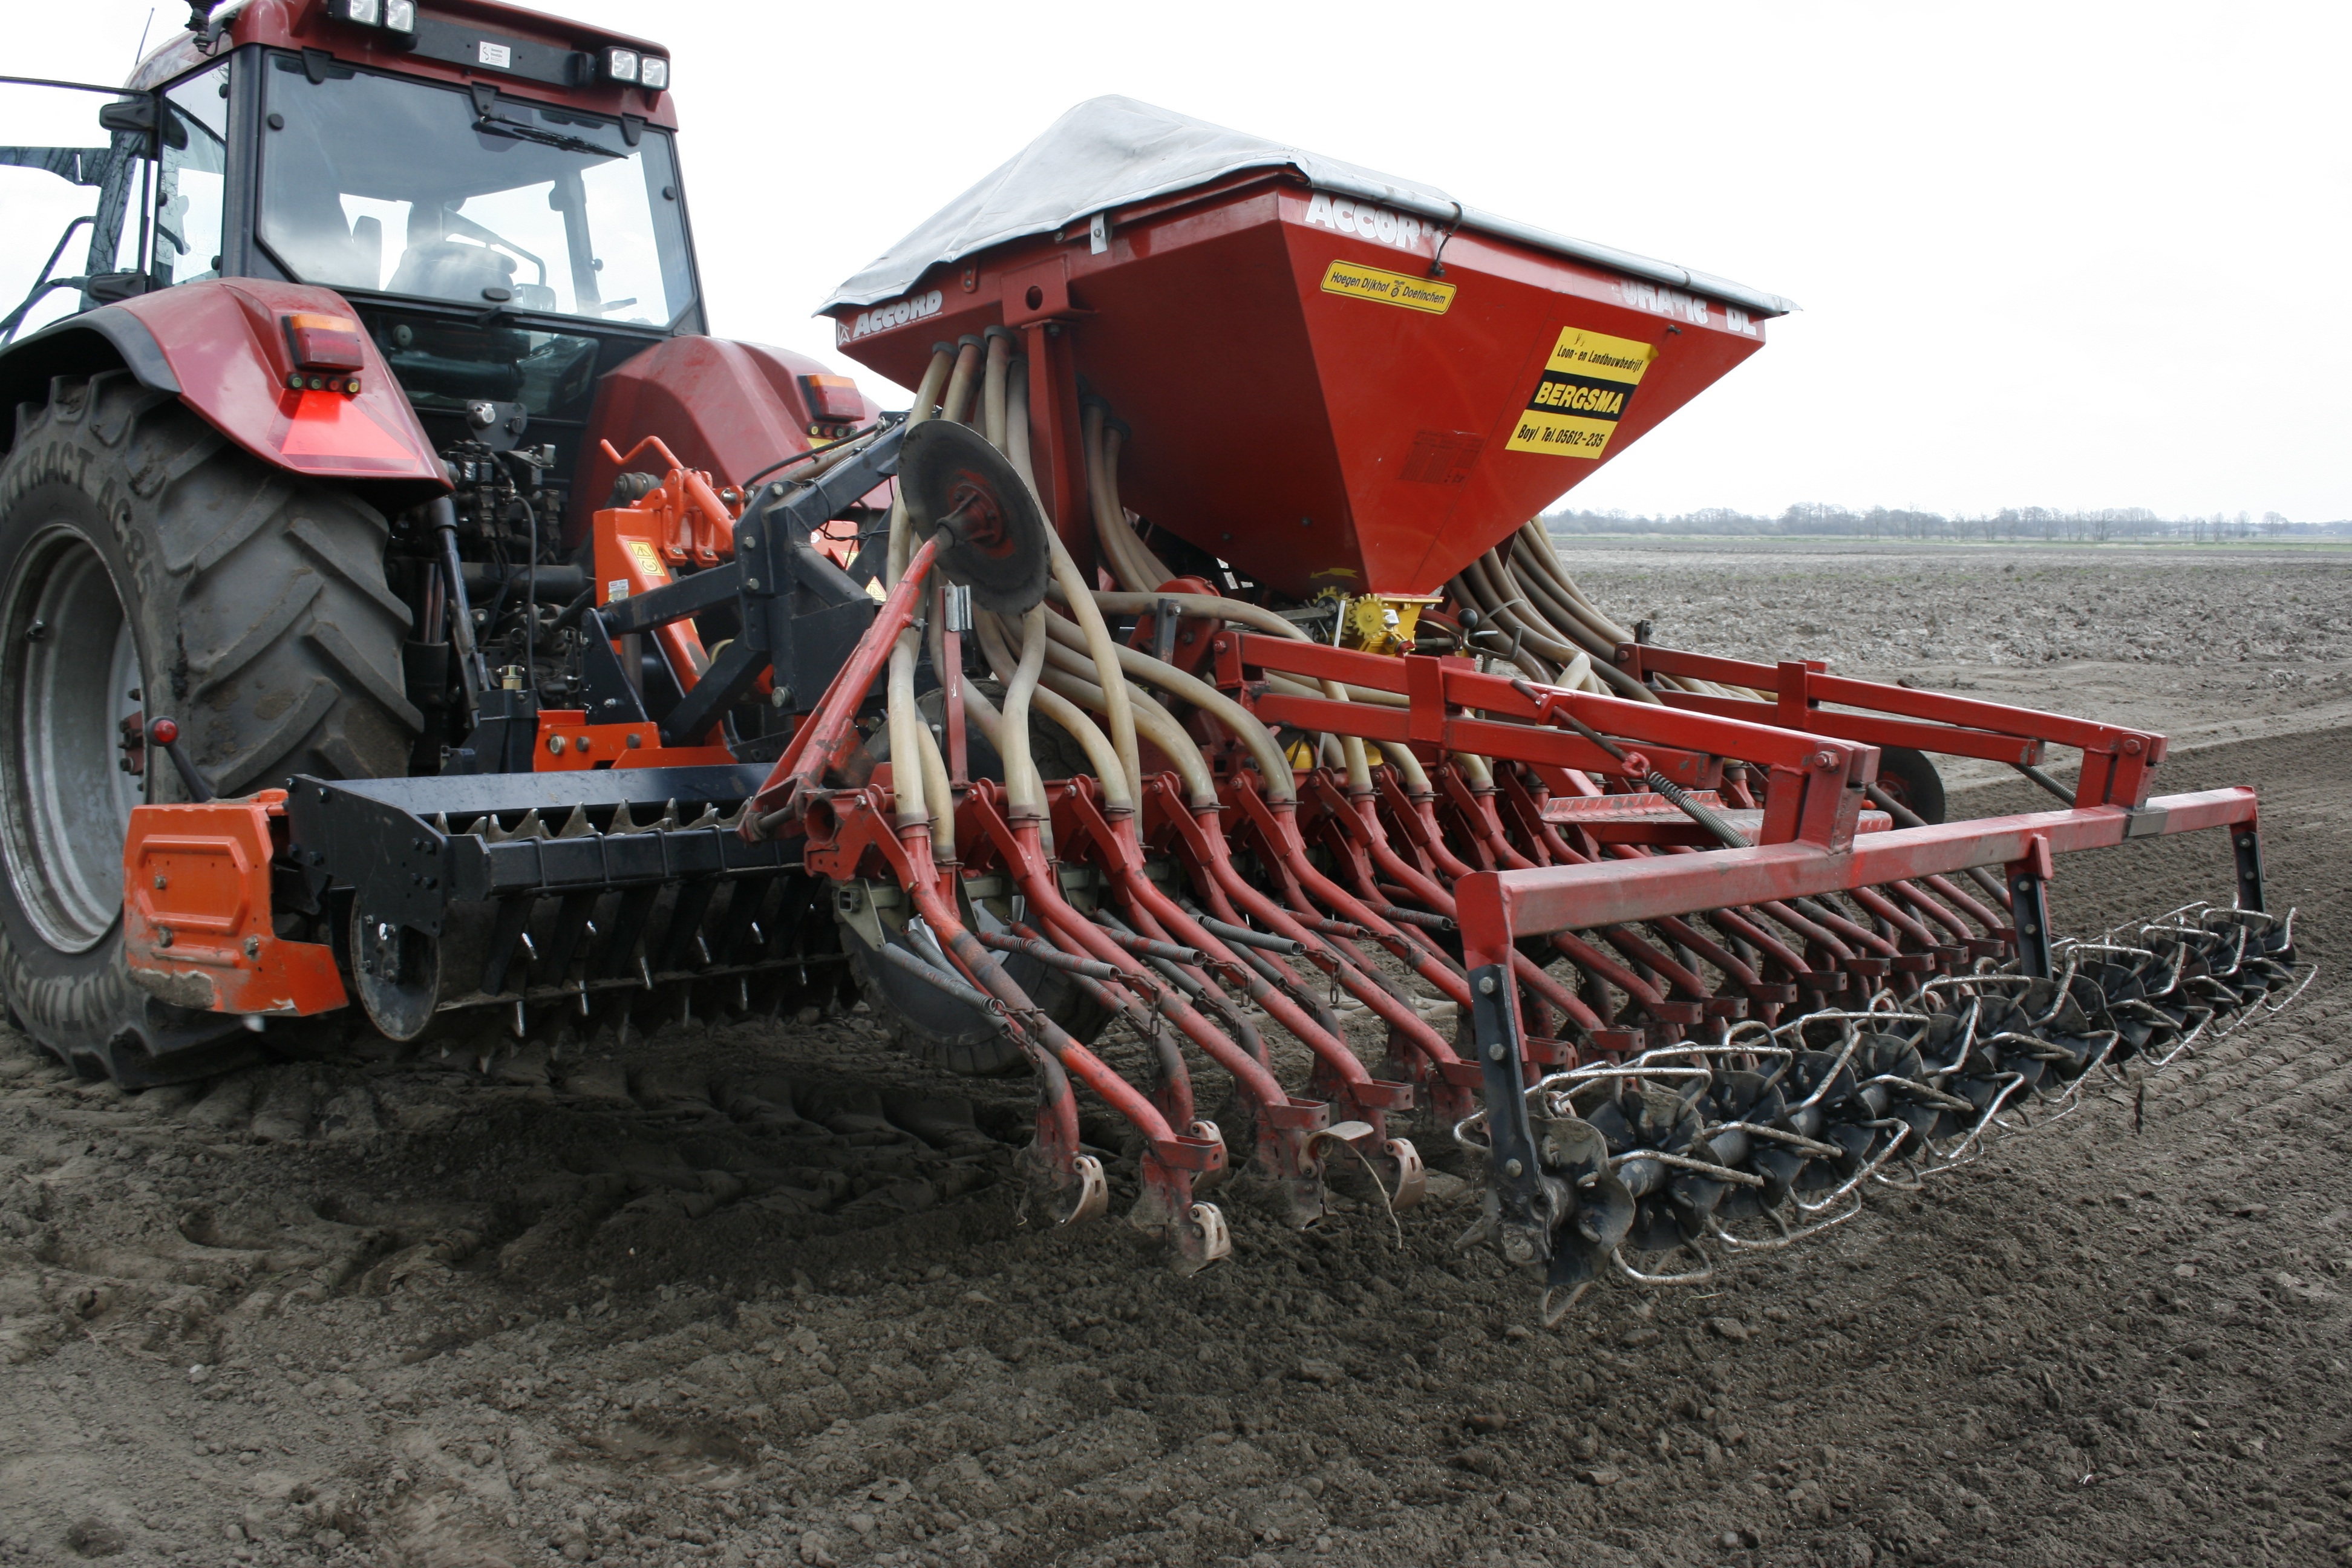
tractor, field, vehicle, pasture, agriculture, harvester, seeder, agricultural machinery, sowing, land vehicle, grass seed